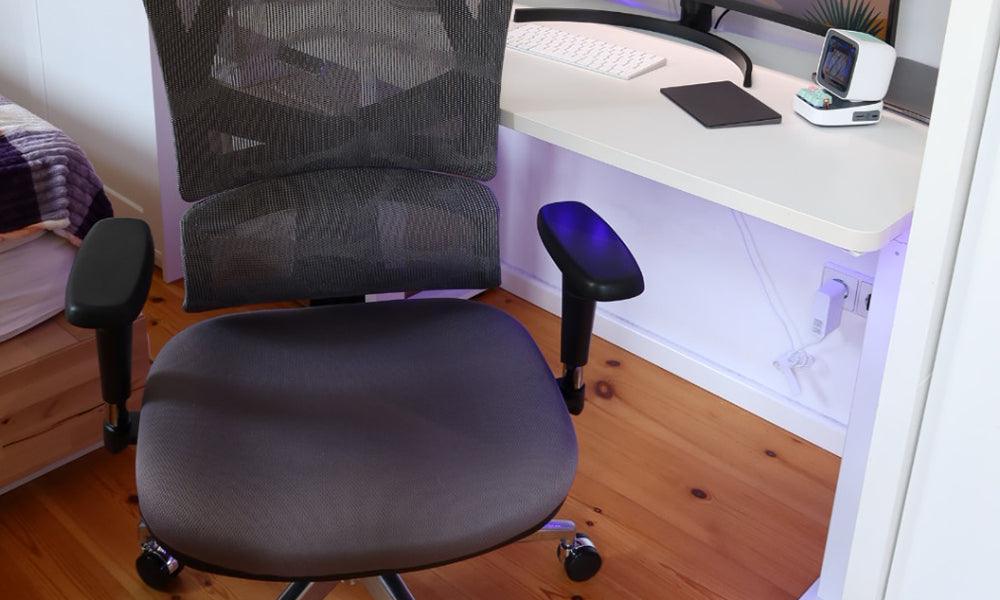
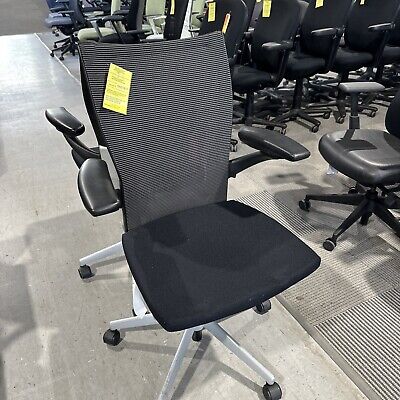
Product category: items_chair
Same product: no